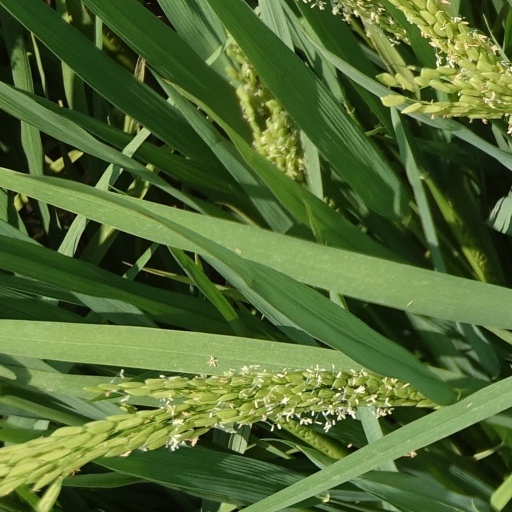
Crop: rice